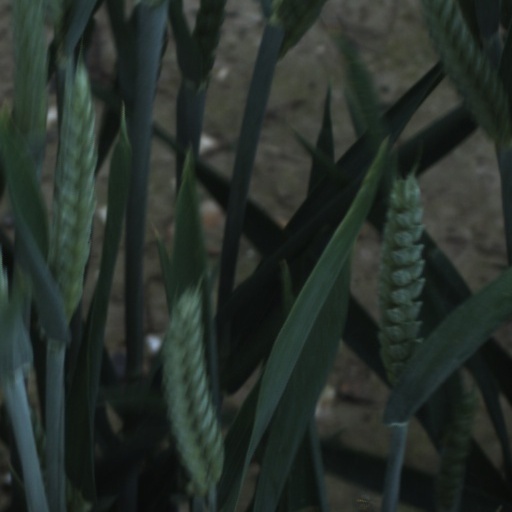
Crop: wheat